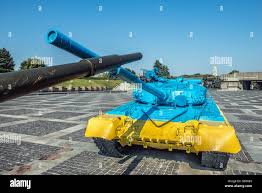
Label: T-64